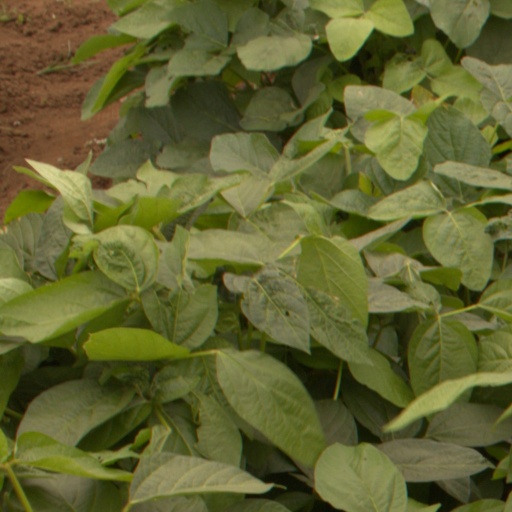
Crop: soybean